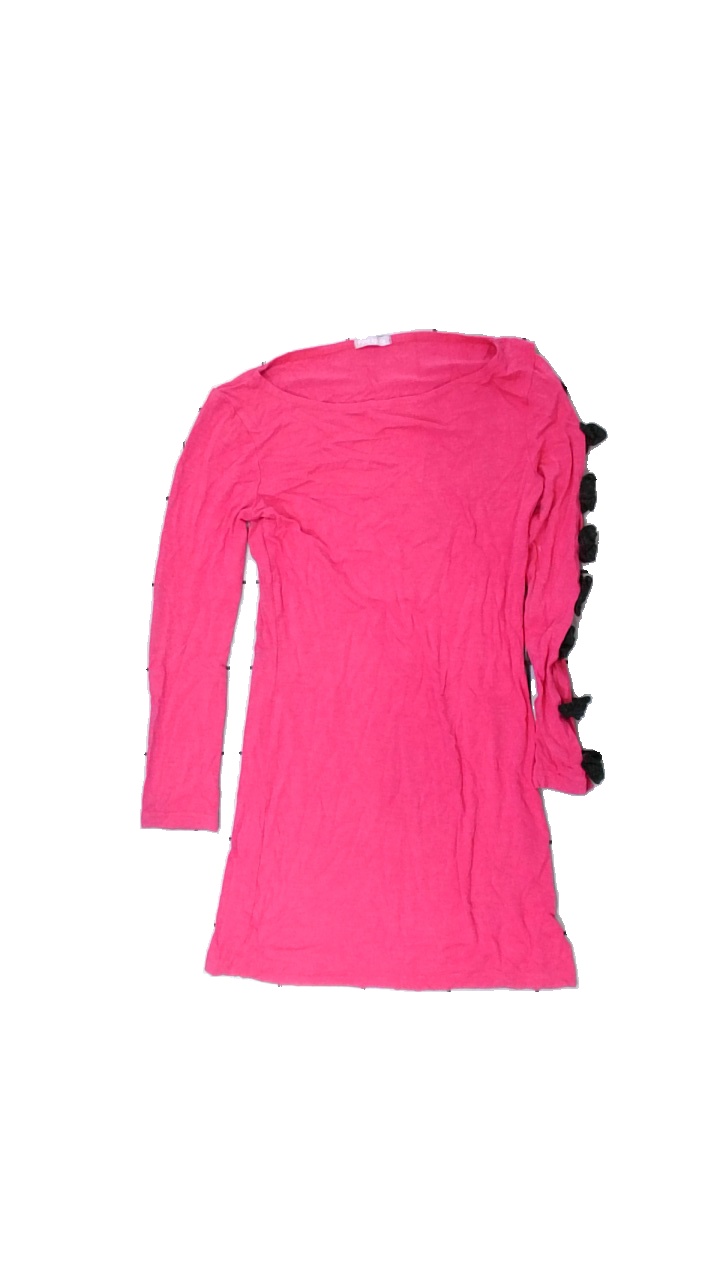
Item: Top (Ladies)
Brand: Pineapple
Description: rosa tröja med rosetter på ena armen, hål bak
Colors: Black, Pink
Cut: Regular
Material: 84% viscose 16% polyester
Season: All
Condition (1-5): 3
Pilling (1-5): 5
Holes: Minor
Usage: Export
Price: <50